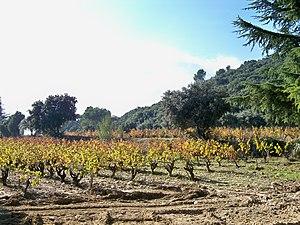
Vigne du Prieuré de Montézargues
Le prieuré de Montézargues est un domaine viticole dont le vignoble s'étend sur 32 hectares sur la commune de Tavel. Cette dépendance de l'ordre de Grandmont fut fondée au XIIᵉ siècle. Ses vins sont les seuls, avec ceux du Clos-Vougeot, à avoir été identifiés comme ayant été présents sur la table pontificale lors de la papauté d'Avignon.